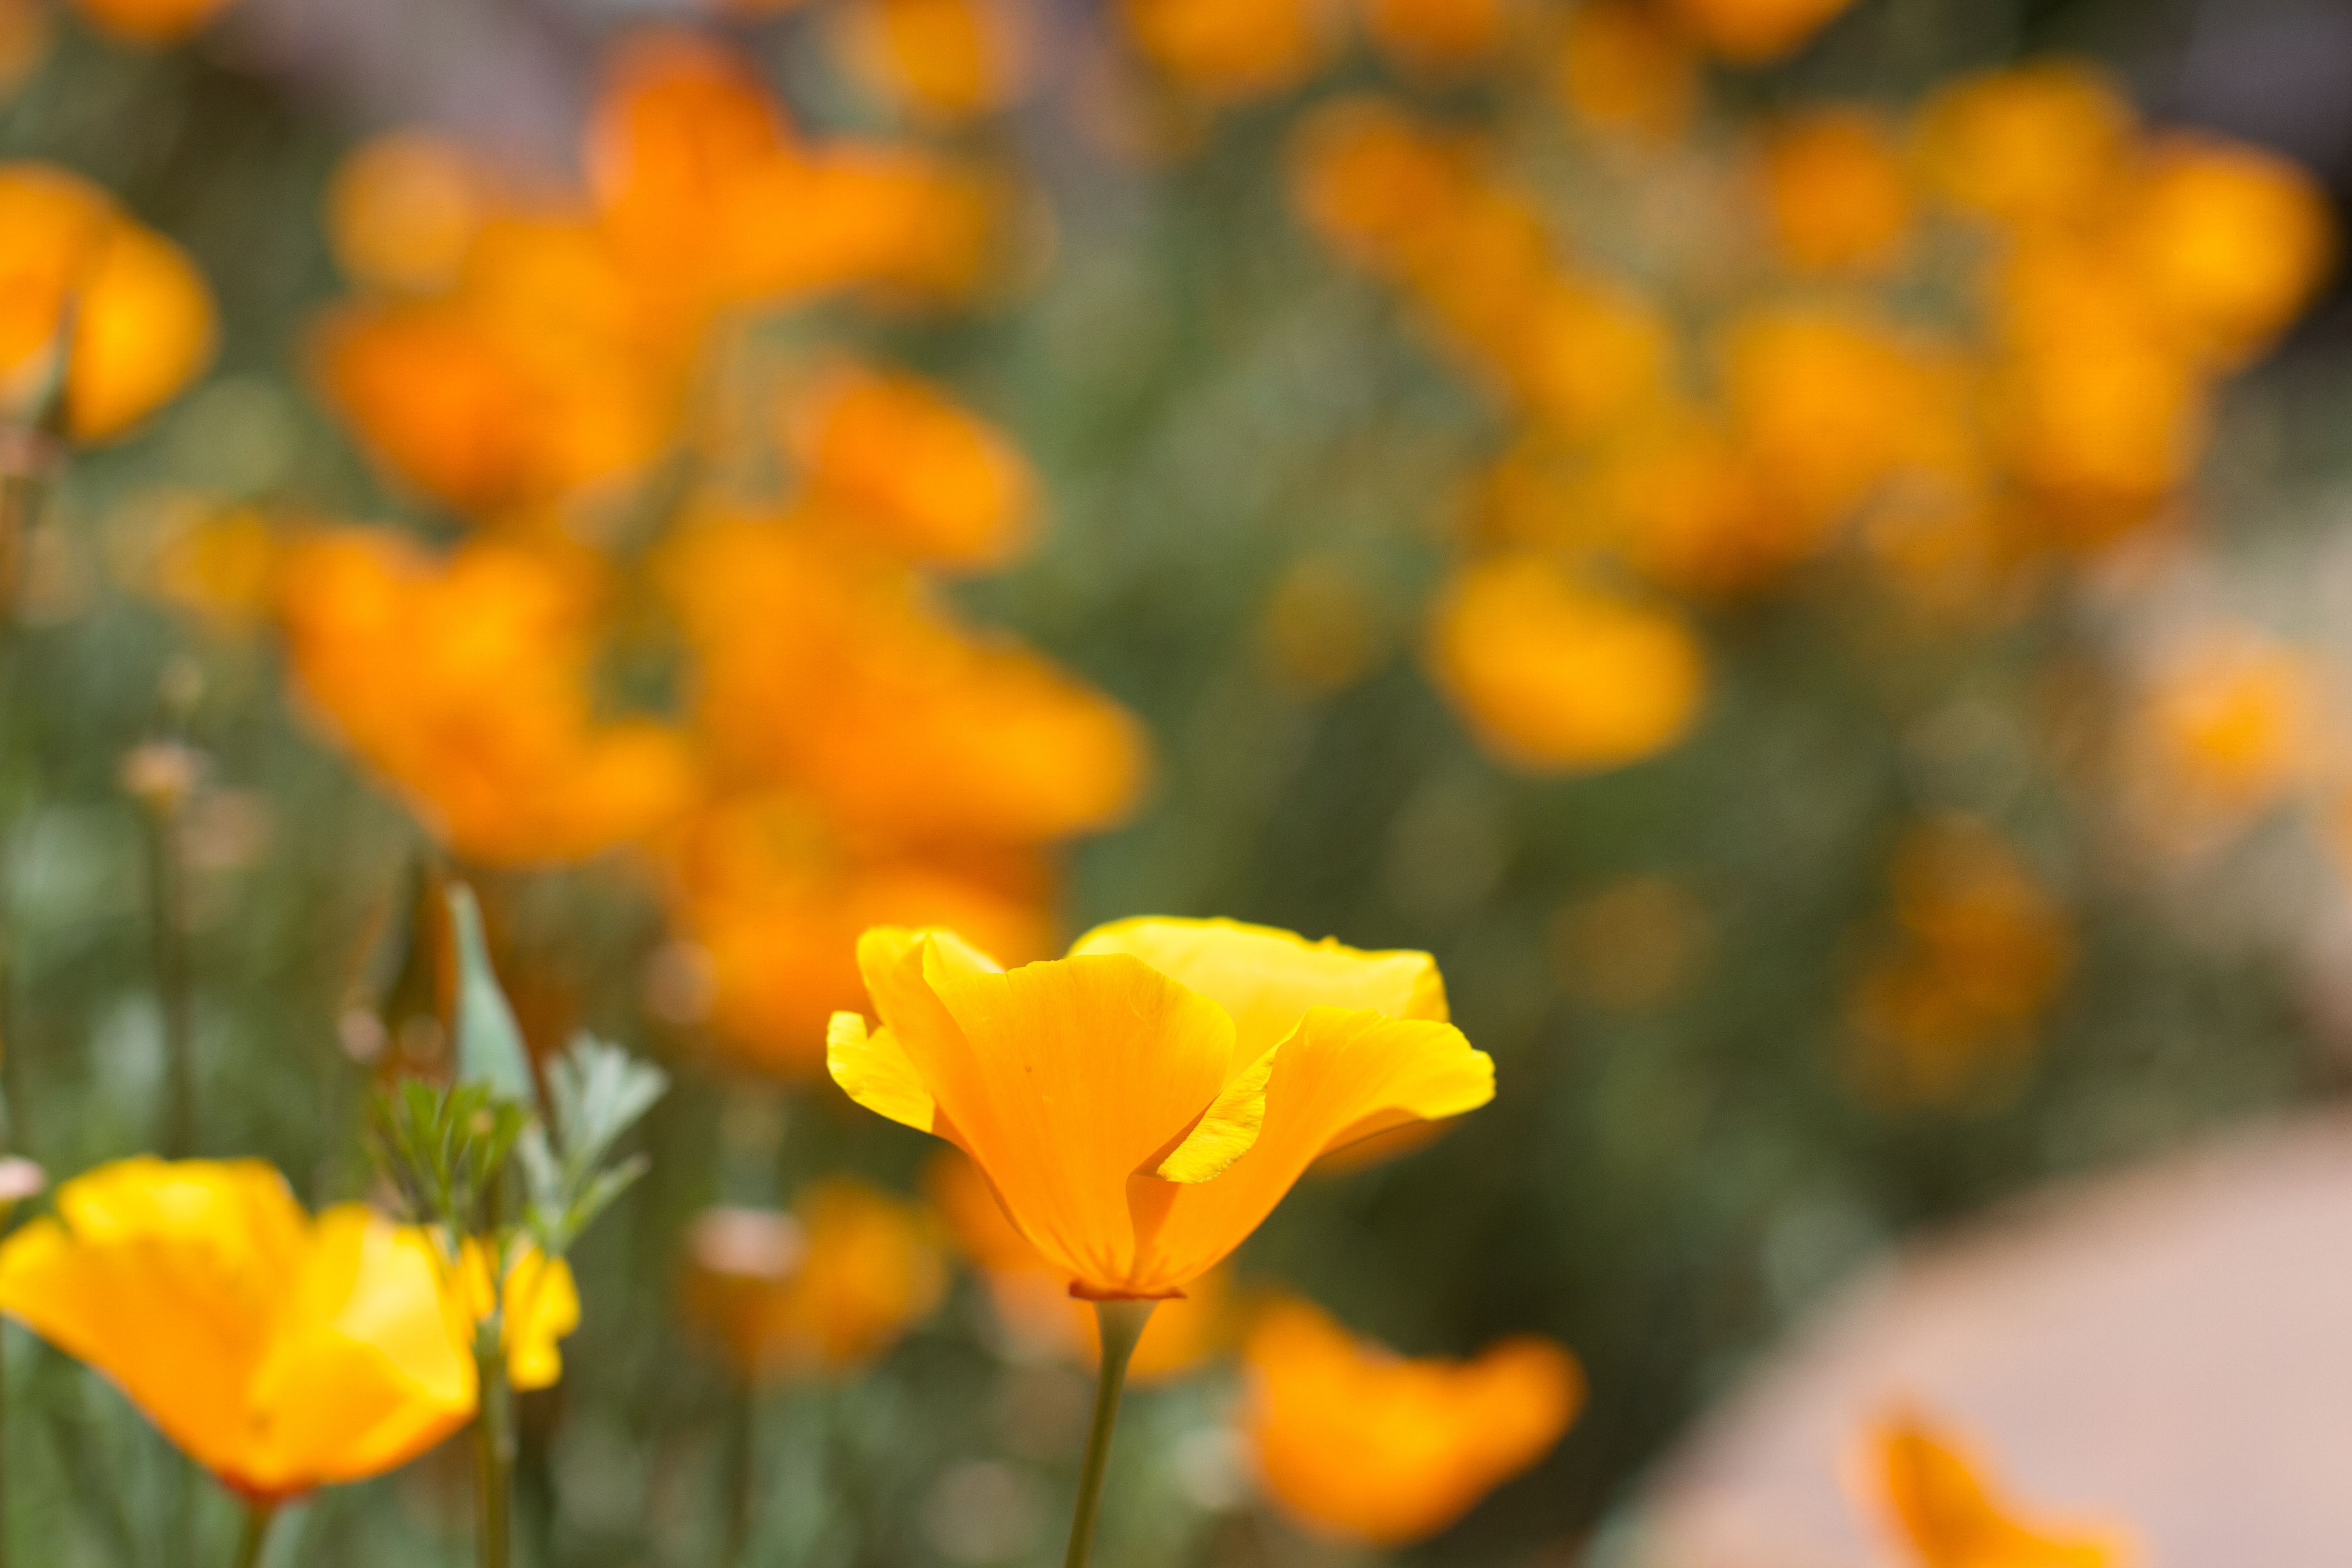
plant, field, sunlight, flower, petal, yellow, flora, wildflower, poppy, macro photography, flowering plant, eschscholzia californica, plant stem, land plant, poppy family